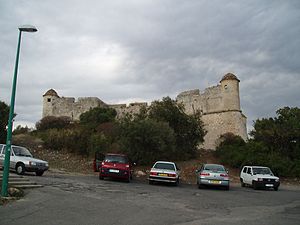
Fort Alban
Fort Alban øst for Nice
Fort Alban på Mont Alban øst for Nice Français&#160;: Fort Alban en mont Alban a l'est de Nice
Fort Alban er et renæssance fort, beliggende på Mont Alban øst for Nice. Fortet er bygget i 1560 af Hertugen af Savoyen Amédée III i forbindelse med, at Nice var kommet under savoyardisk styre og han ønskede, at forstærke sin militære tilstedeværelse i området.